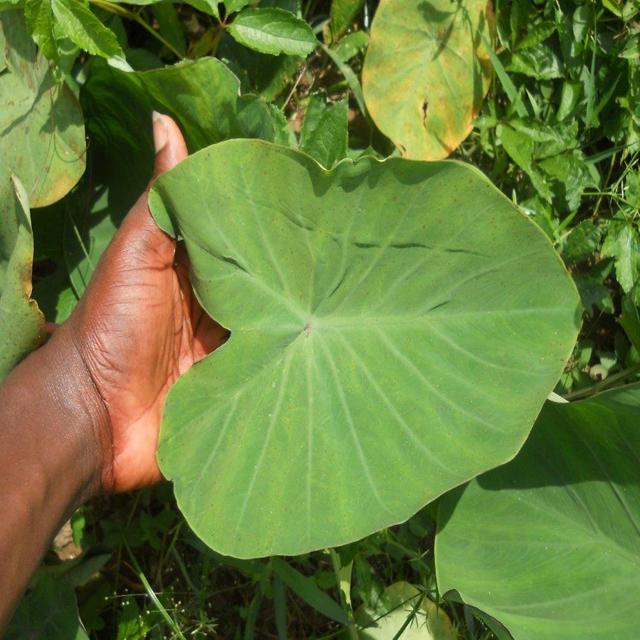
Label: Healthy